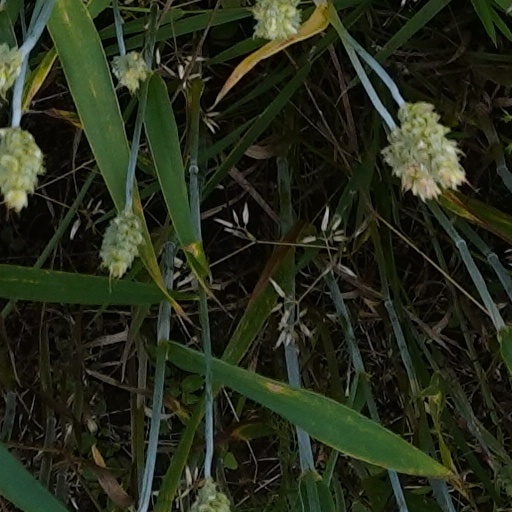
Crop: wheat